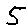
Label: 5